Sky position (RA, Dec in degrees): 33.381, -10.049
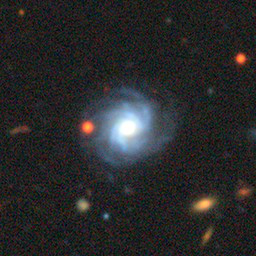
Galaxy morphology: Unbarred Tight Spiral Galaxies